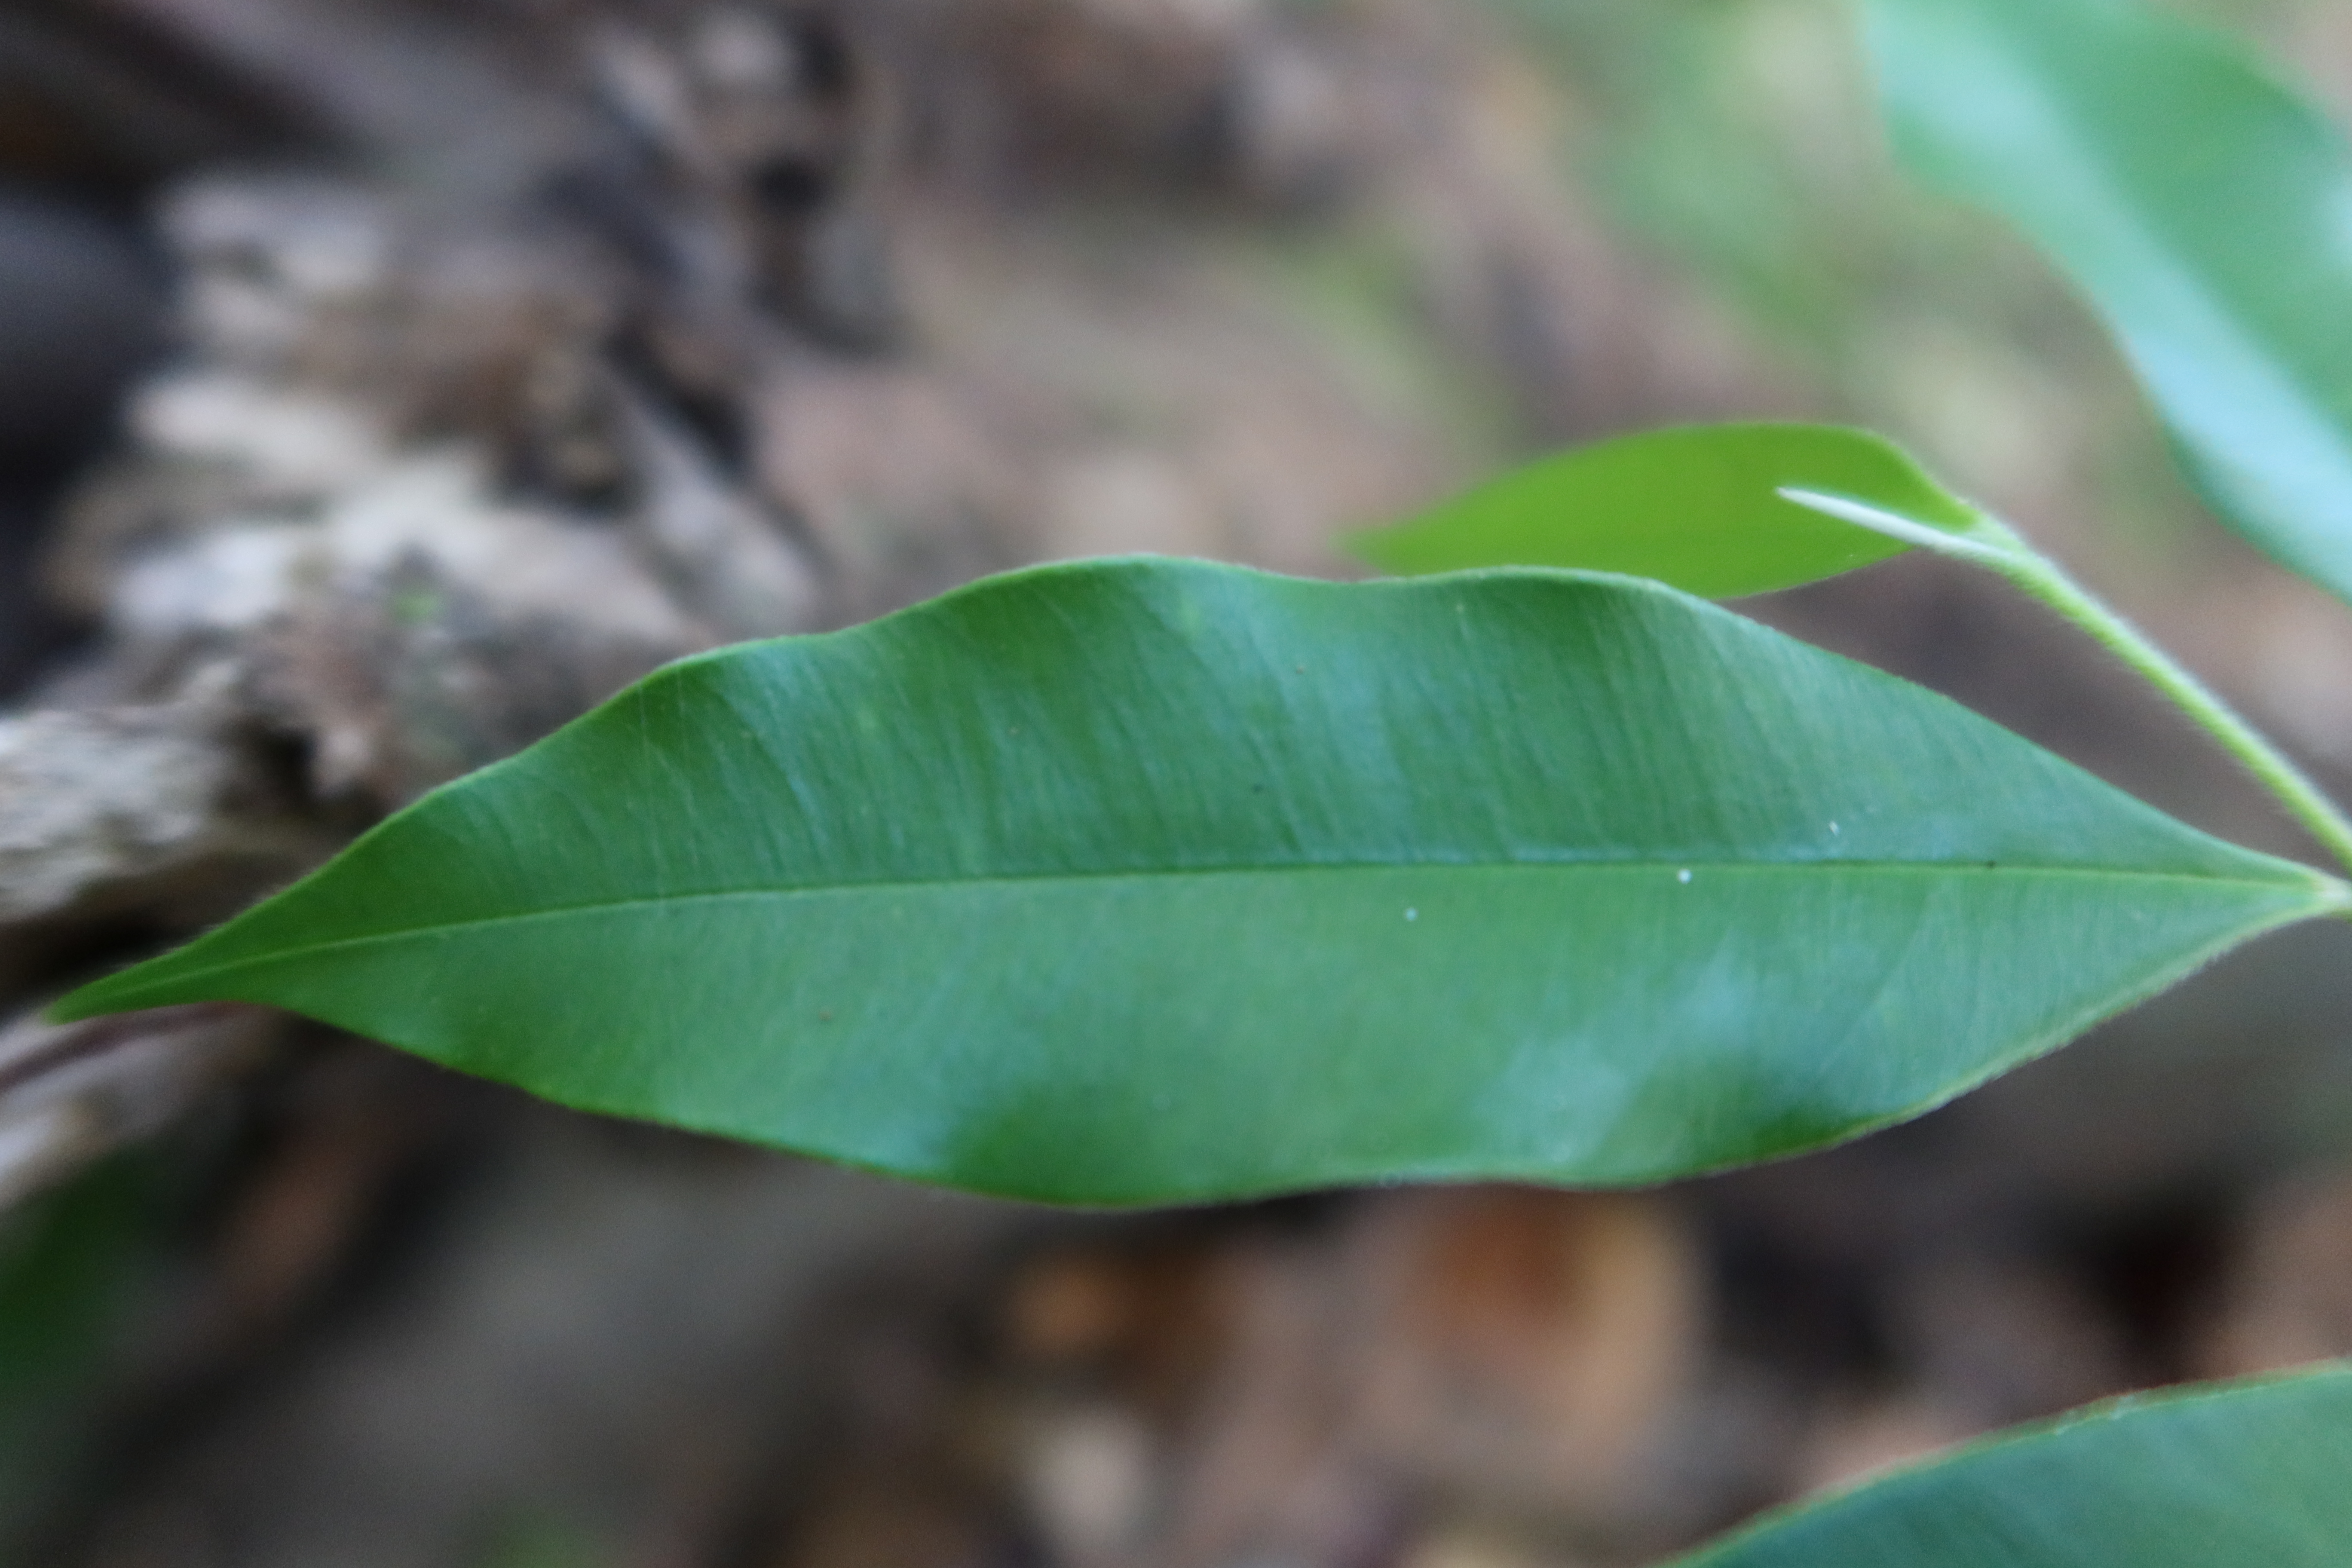
Label: Healthy